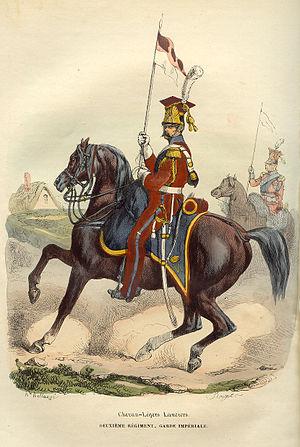
Le 2ᵉ régiment de chevau-légers lanciers de la Garde impériale est un régiment de cavalerie légère de la Garde impériale créé le 13 septembre 1810 par décret de Napoléon Iᵉʳ. Communément appelés les lanciers rouges ou les écrevisses du fait de leur uniforme à dominante rouge écarlate, ils forment quatre escadrons de Moyenne Garde issus du régiment de hussards de la Garde royale hollandaise. De 1810 à 1815, son commandant est le général Pierre-David de Colbert-Chabanais.
La cavalerie de la Garde impériale correspond à l'ensemble des unités militaires de cavalerie appartenant à la Garde impériale de Napoléon Iᵉʳ. Unité combattante d'élite, elle devient la réserve ultime de l'armée. Elle est utilisée, en dernier ressort, pour donner le coup de grâce ou débloquer une situation périlleuse.